List of birds of Brazil

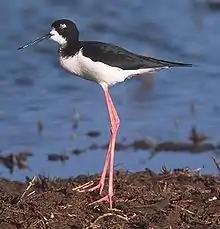
Black-necked stilt

Order: CharadriiformesFamily: Recurvirostridae